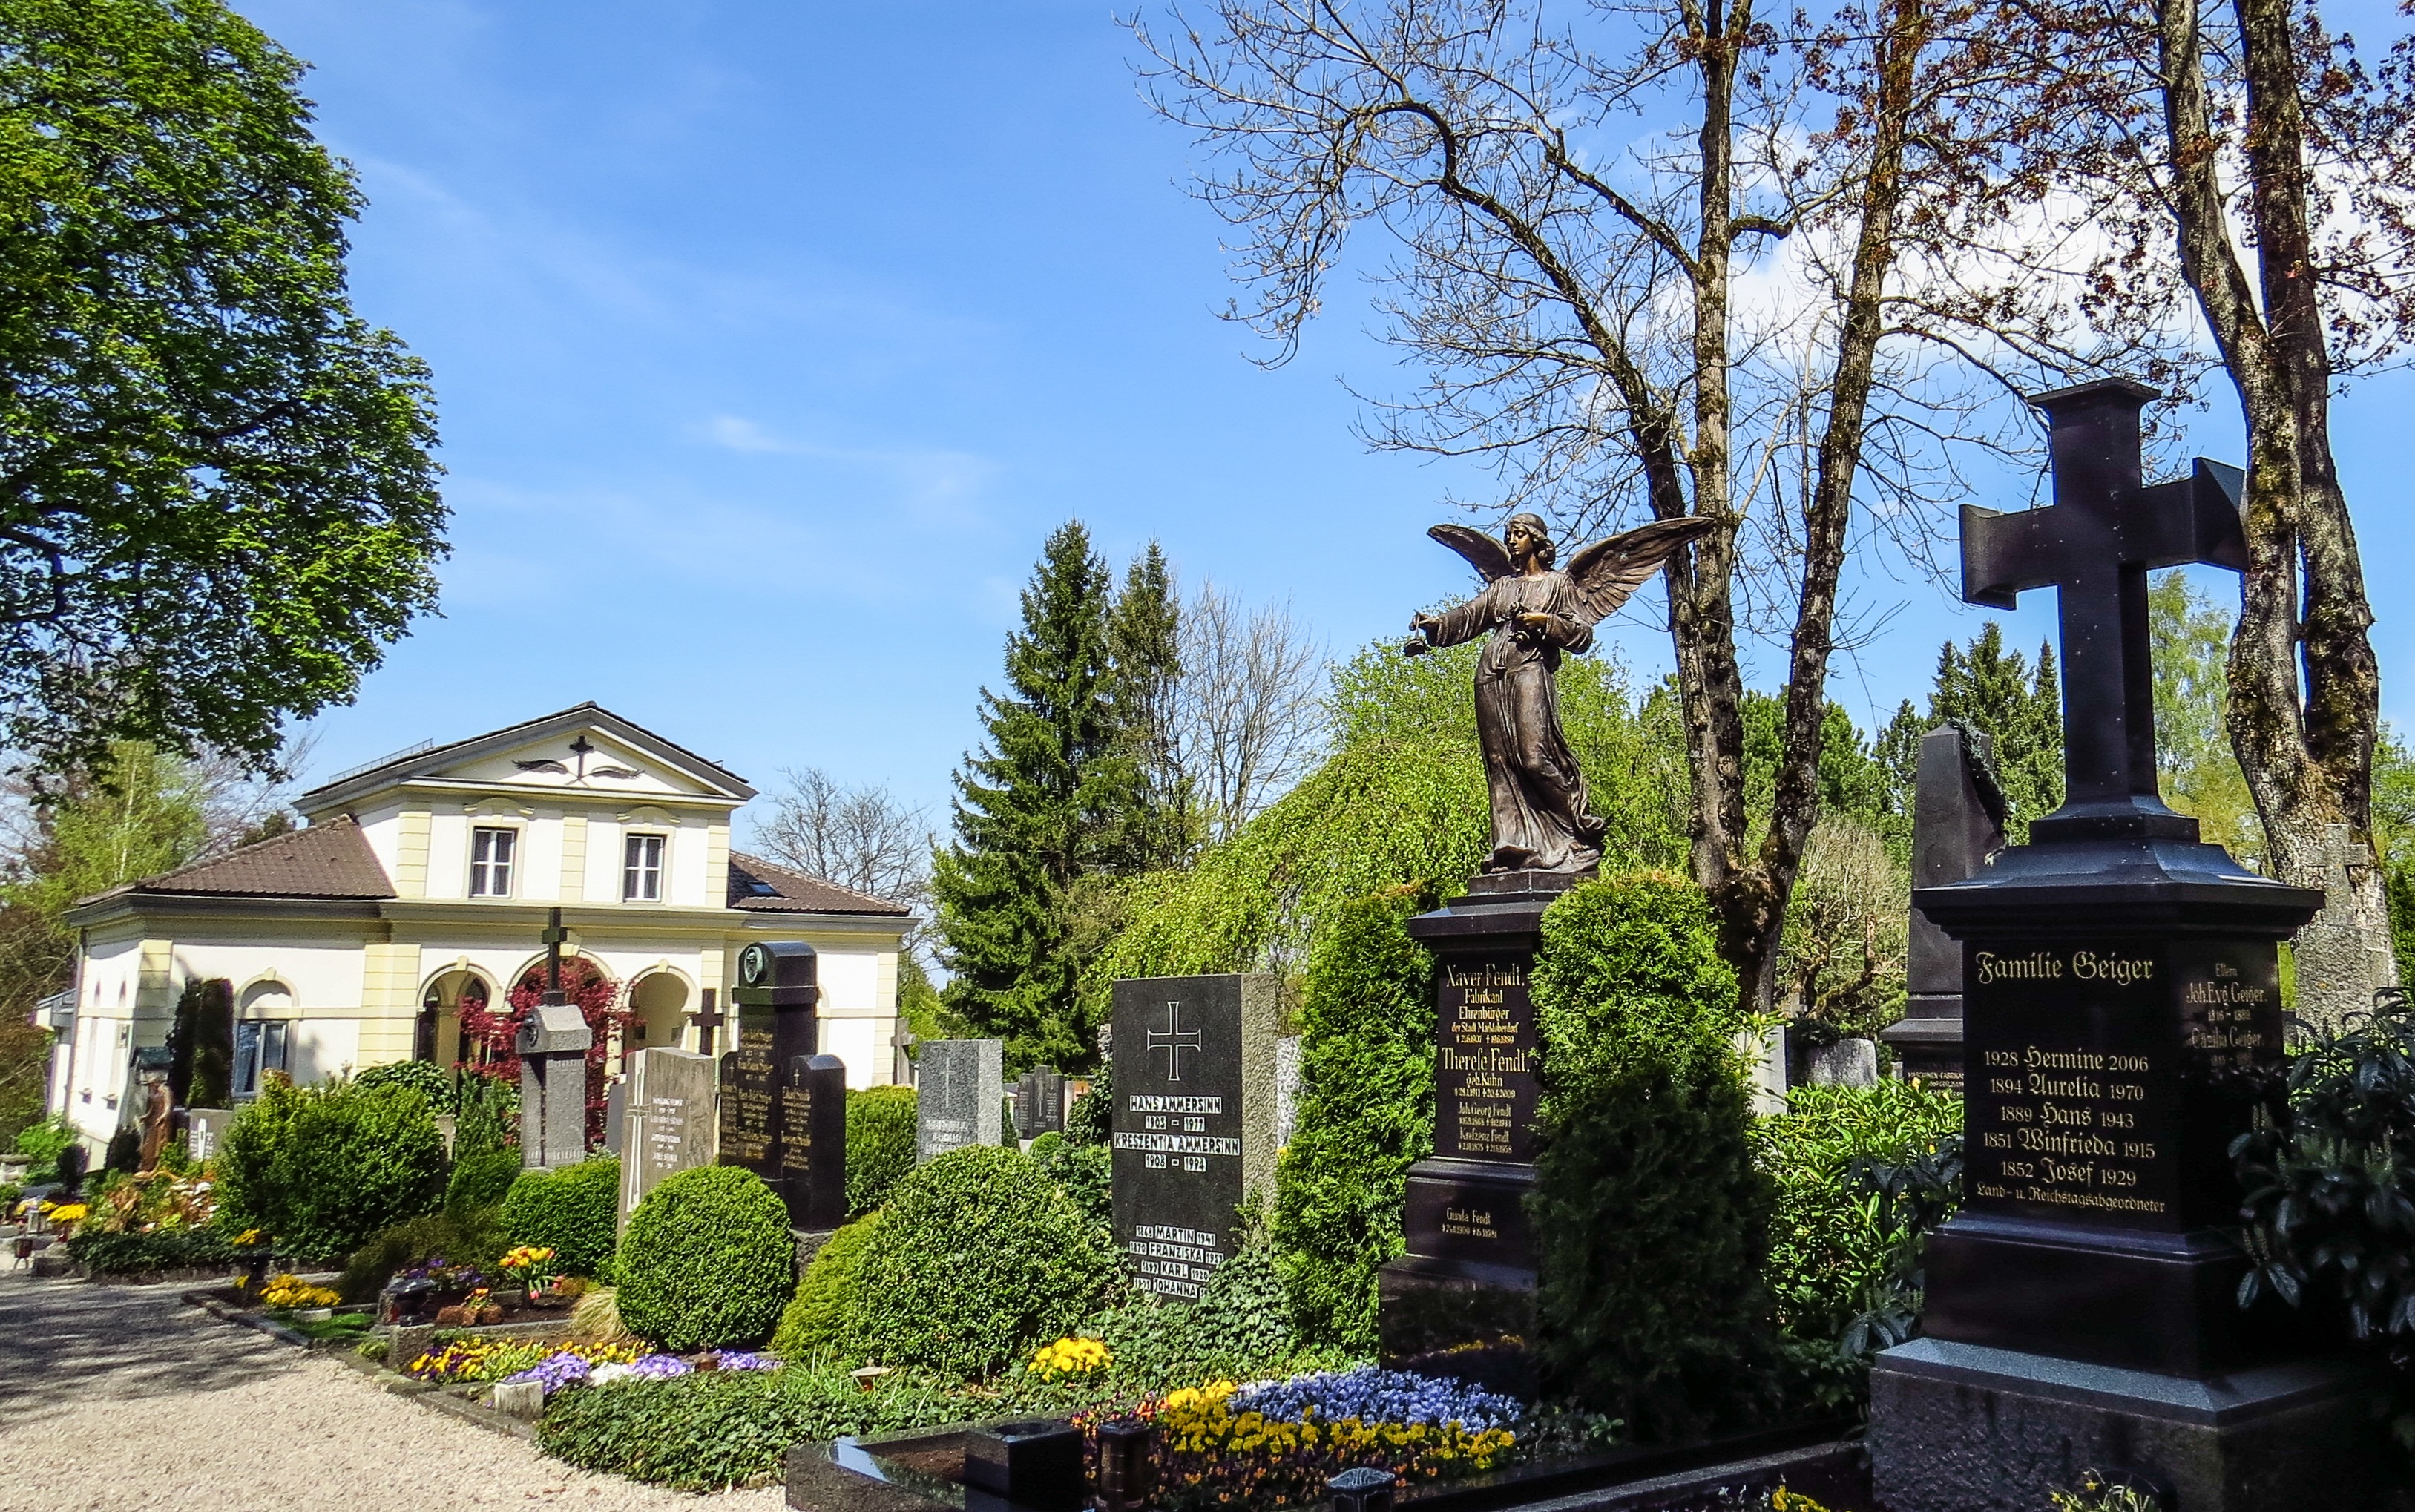
home, cottage, property, cemetery, garden, gravestone, estate, graves, real estate, grave stones, grabschmuck, grave figures, residential area